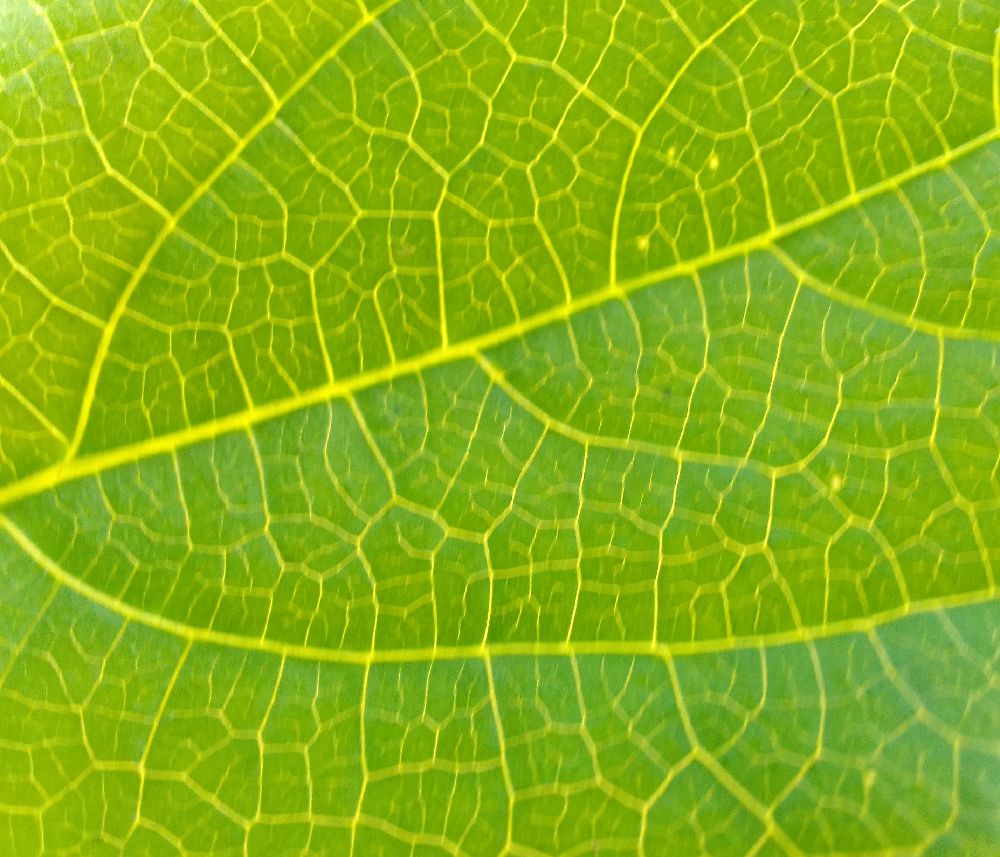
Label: healthy